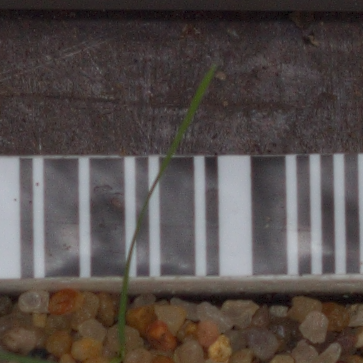
Label: loose_silkybent